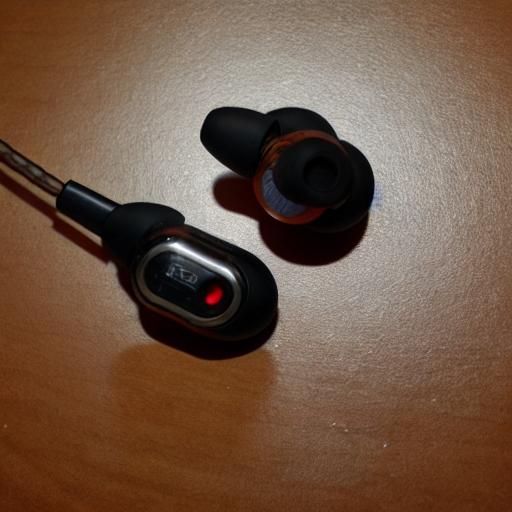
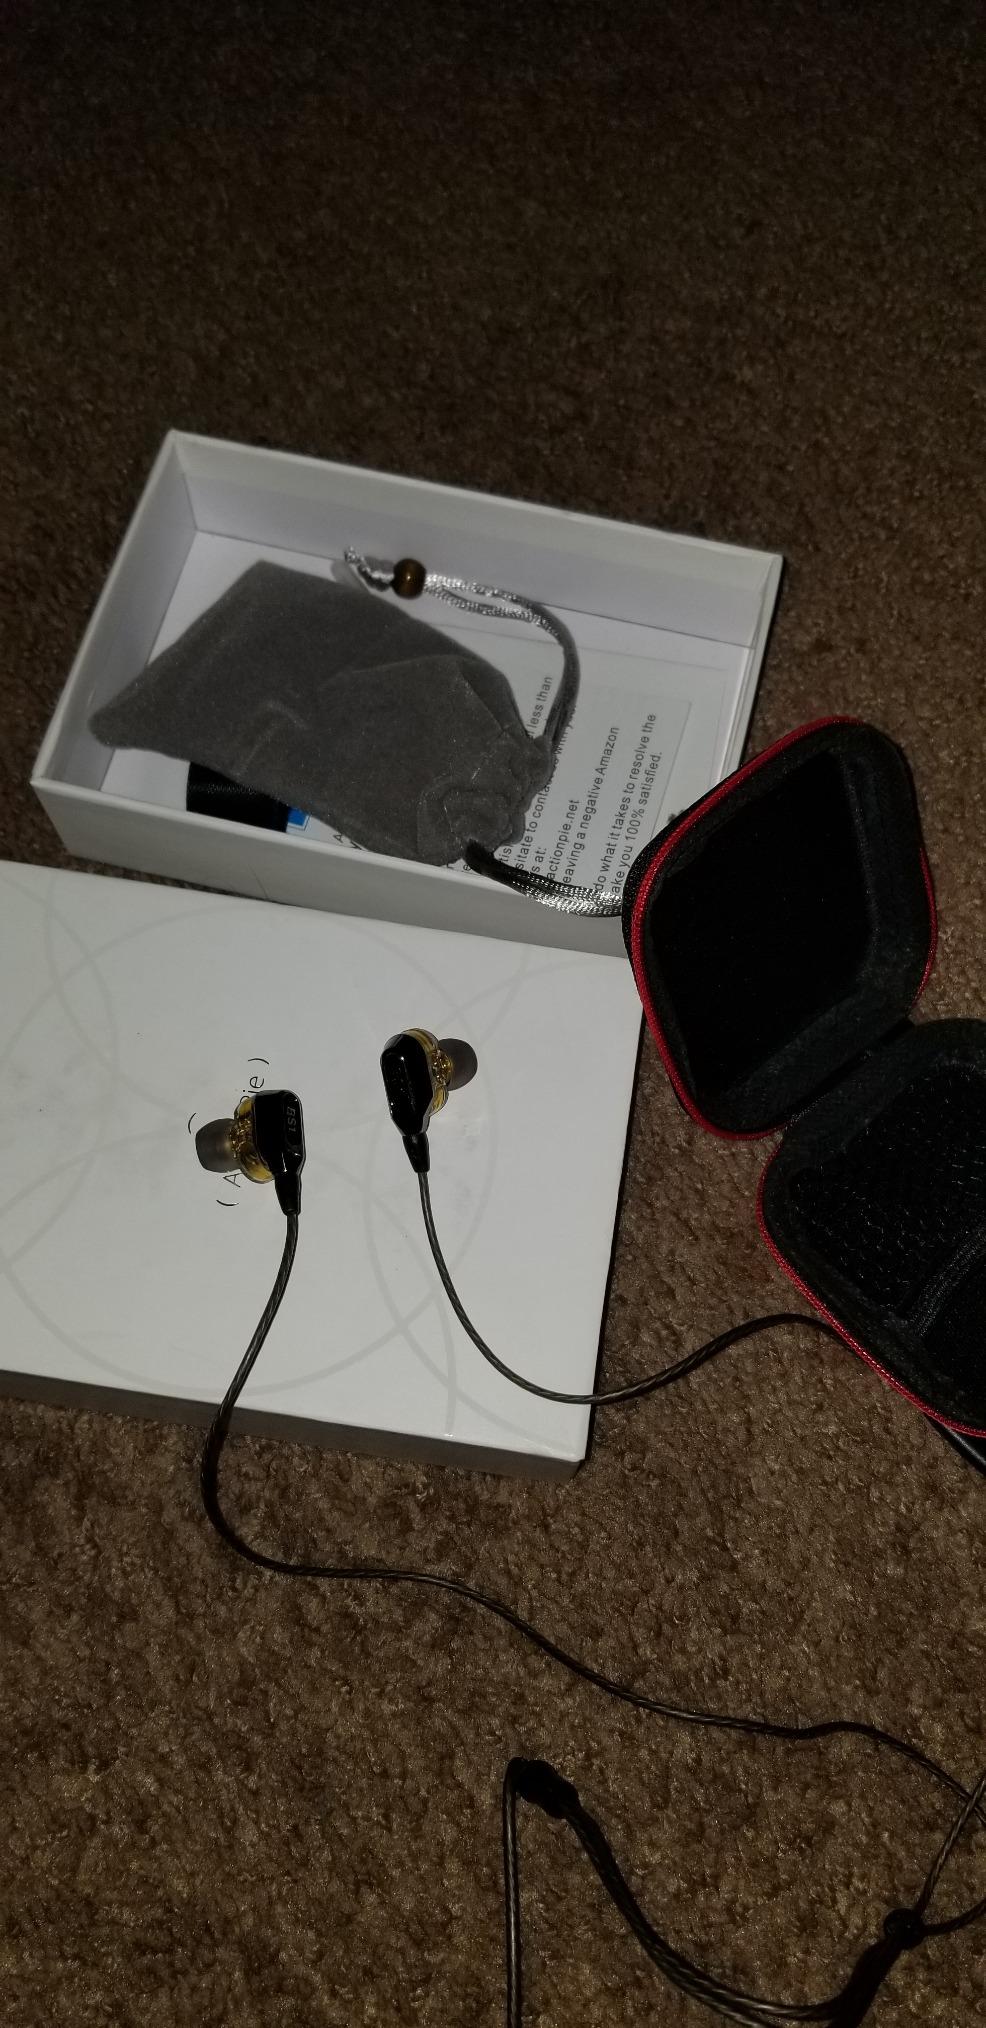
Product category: headphones
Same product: no